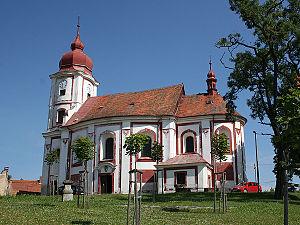
Líšťany est une commune du district de Plzeň-Nord, dans la région de Plzeň, en Tchéquie. Sa population s'élevait à 752 habitants en 2019.